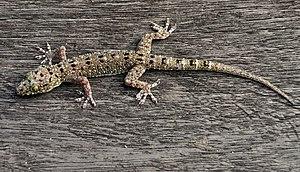
Gekko monarchus est une espèce de geckos de la famille des Gekkonidae.
Les Gekkota, ou geckos, forment un infra-ordre de reptiles dont on rencontre les espèces dans de très nombreux pays.
Les Gekkonidae sont une famille de geckos. Elle a été créée par Nicolaus Michael Oppel en 1811.